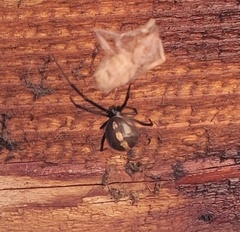
Species: Lactrodectus_hesperus